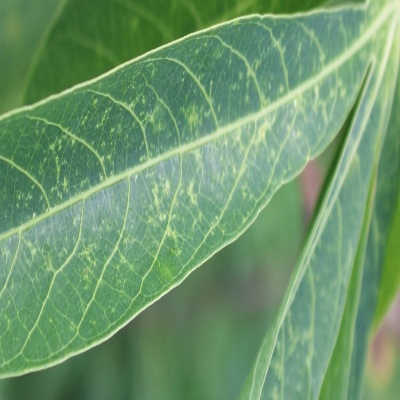
Crop: Cassava
Condition: green mite